Carlo Mirabello

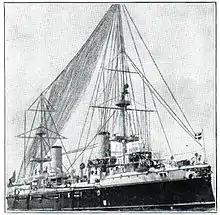
the "Carlo Alberto equipped with Marconi’s antennae

Passionate about the technical innovations of the time, he followed with interest the experiments of Guglielmo Marconi, with whom he formed a long friendship. During an expedition to the Far East he established the first contact between the Italian legation in Beijing and ships at sea. In 1902, in command of the "Carlo Alberto" he accompanied Marconi on a cruise in the English Channel, the Baltic, the Mediterranean and the Atlantic. Through the experiments on this trip, Marconi was able to demonstrate that distance, oceans and mountains between radio stations did not impede communication.